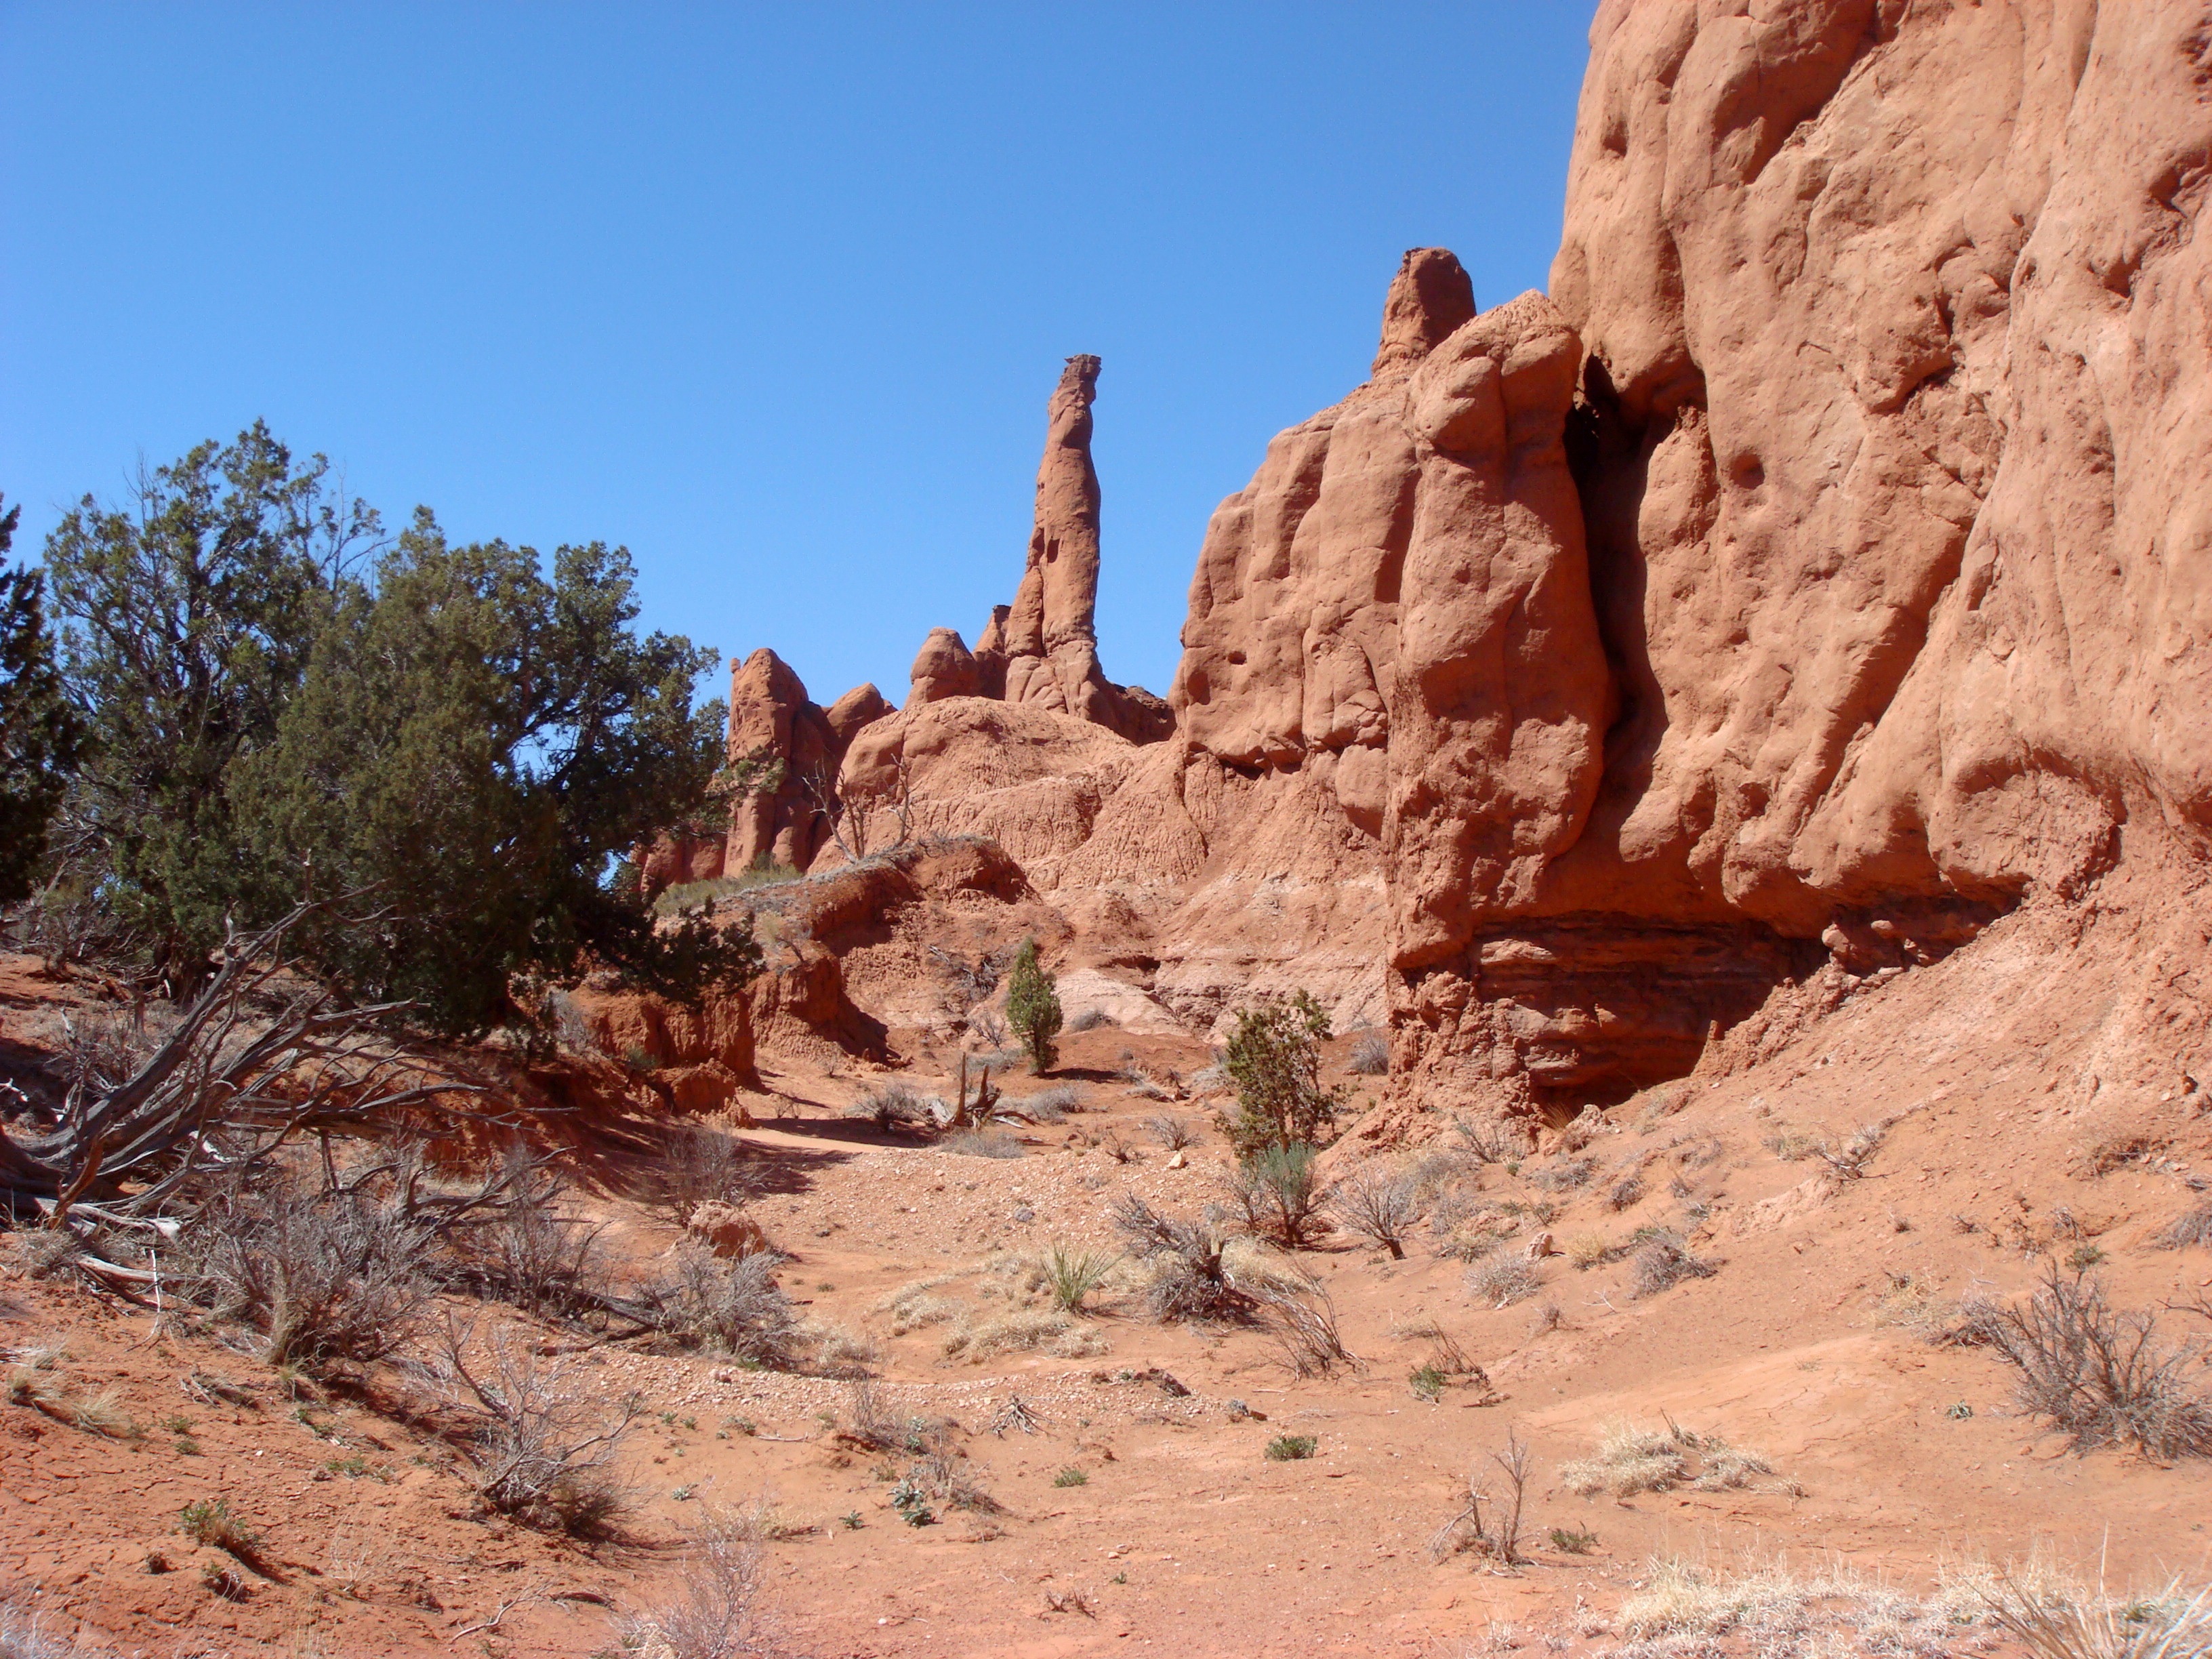
landscape, rock, wilderness, trail, desert, sandstone, valley, travel, formation, cliff, arch, usa, america, holiday, soil, rock formation, canyon, terrain, geological formation, united states, geology, utah, badlands, plateau, wadi, landform, state park, colorado plateau, natural environment, geographical feature, kodachrome basin state park, entrada sandstone